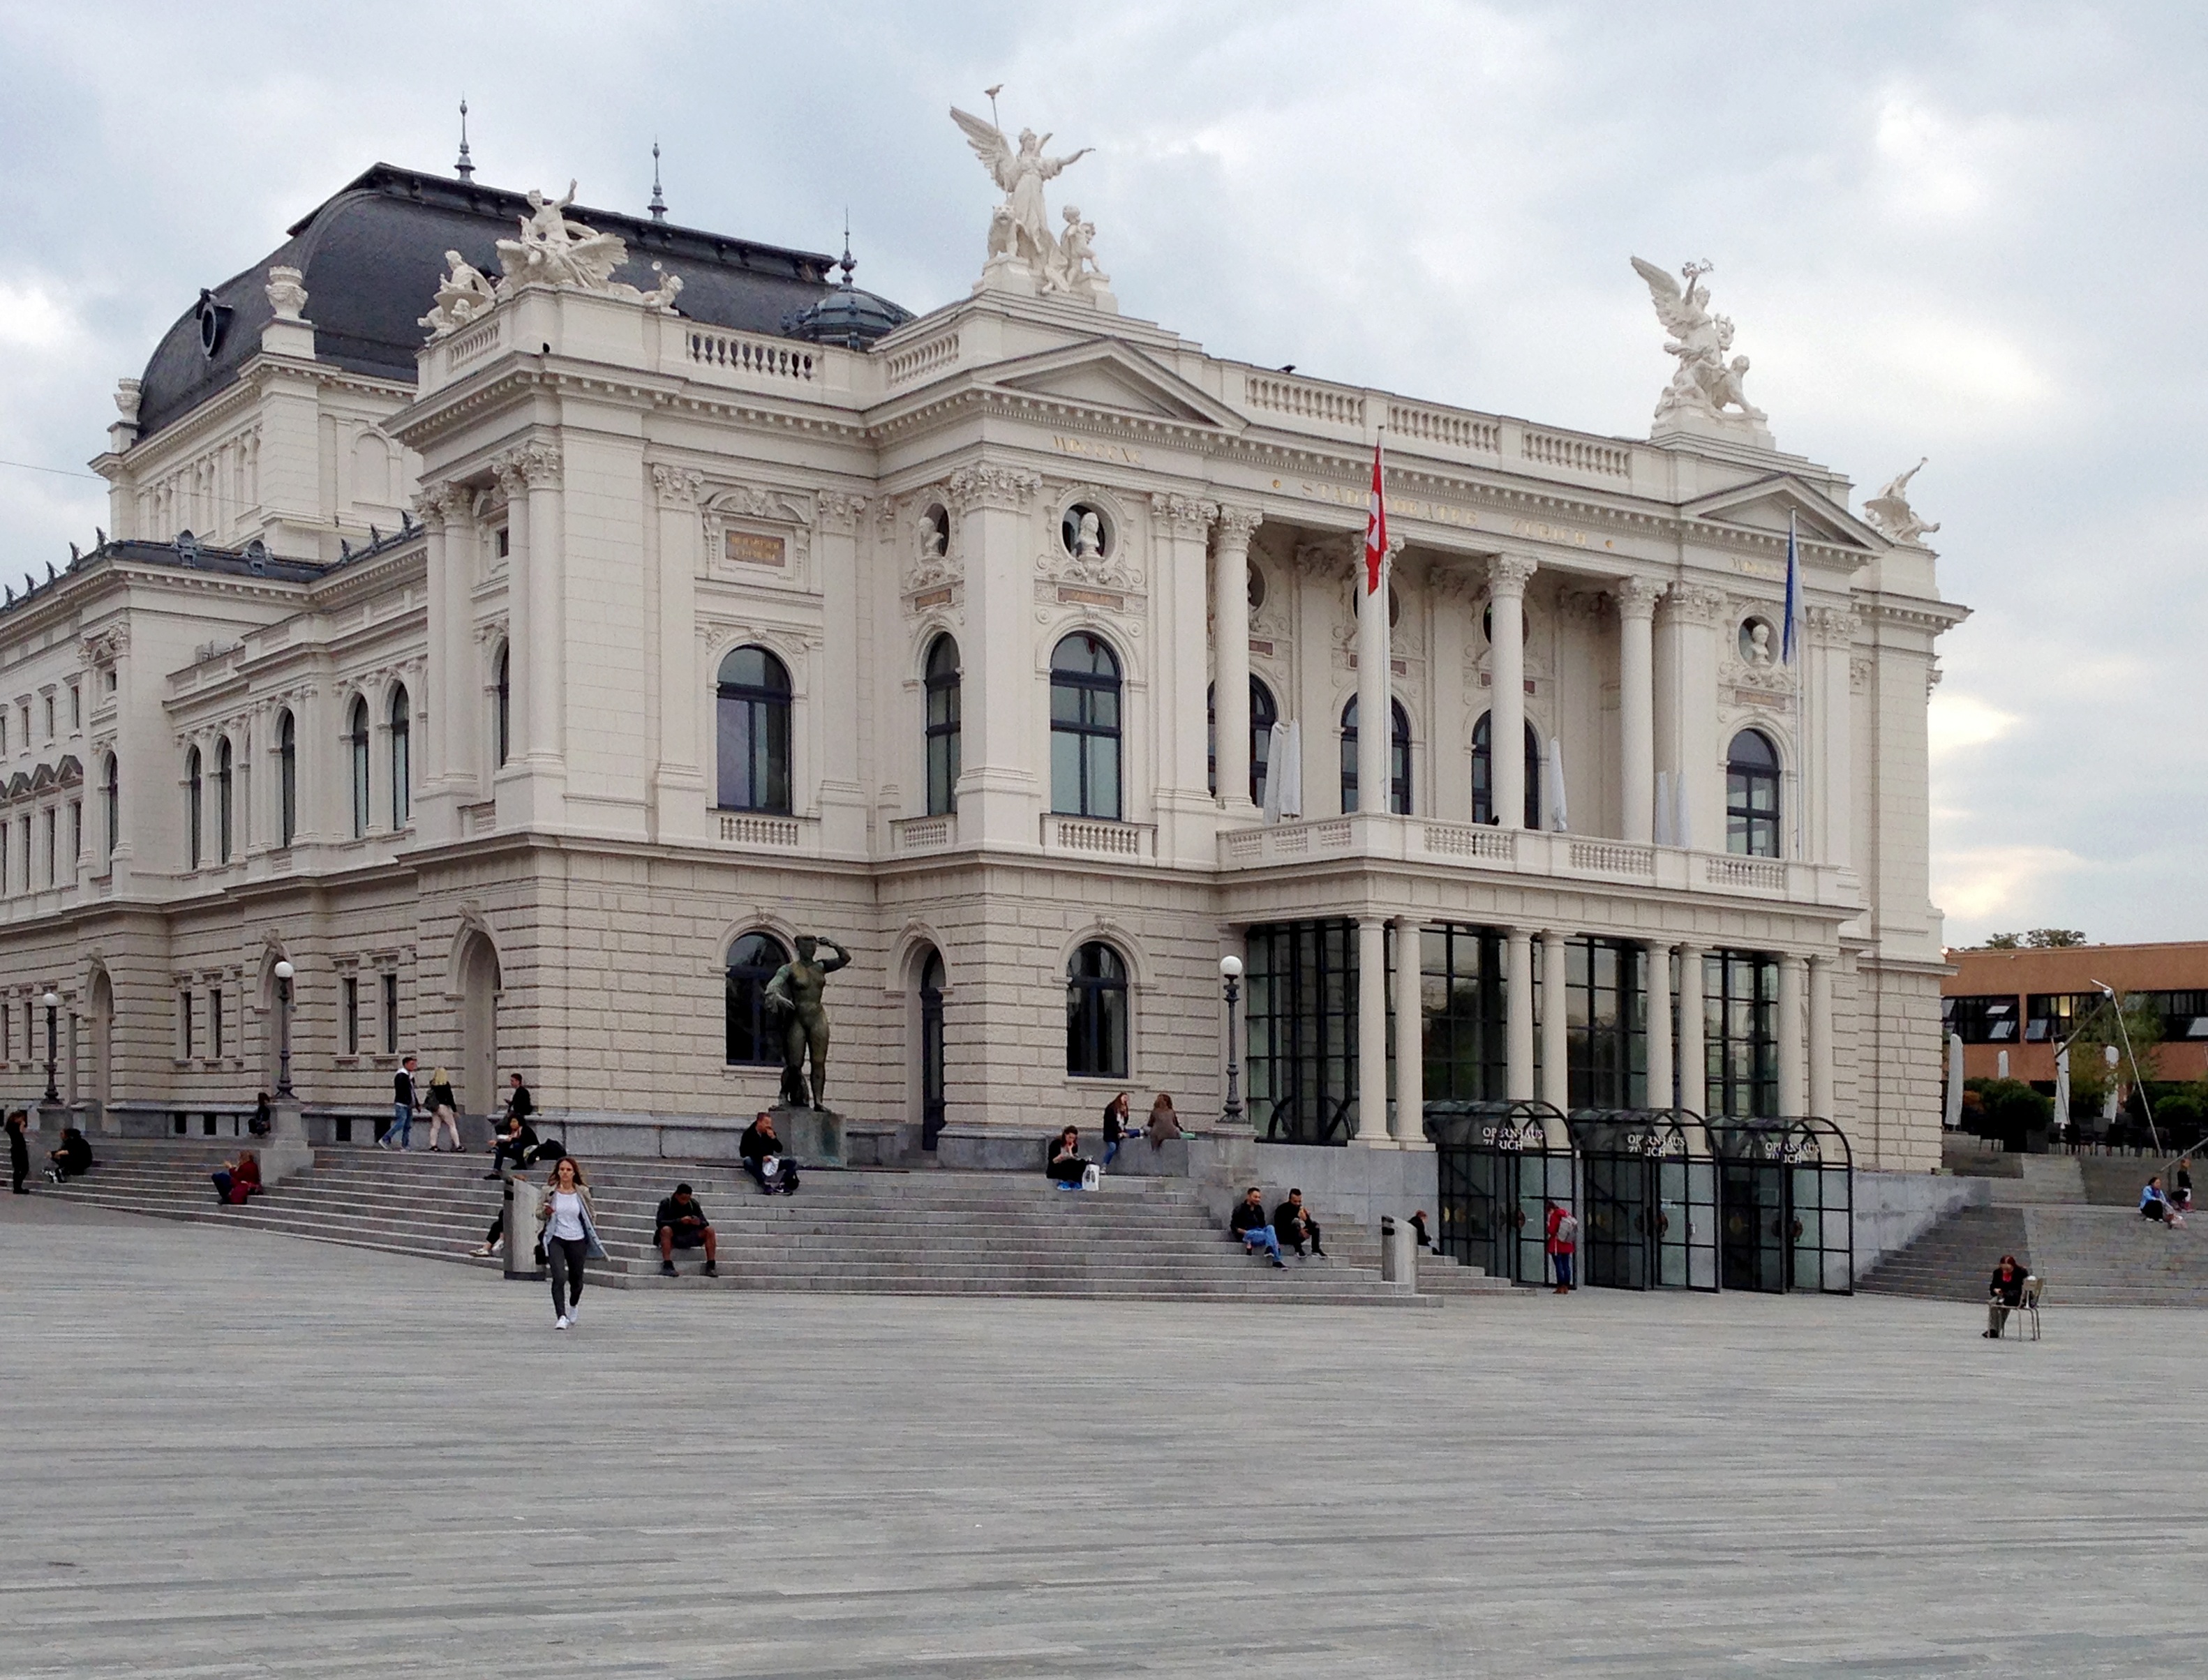
architecture, town, building, palace, plaza, landmark, facade, tourism, switzerland, zurich, town square, zurich opera house, sechsel utenplatz